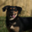
Label: dog